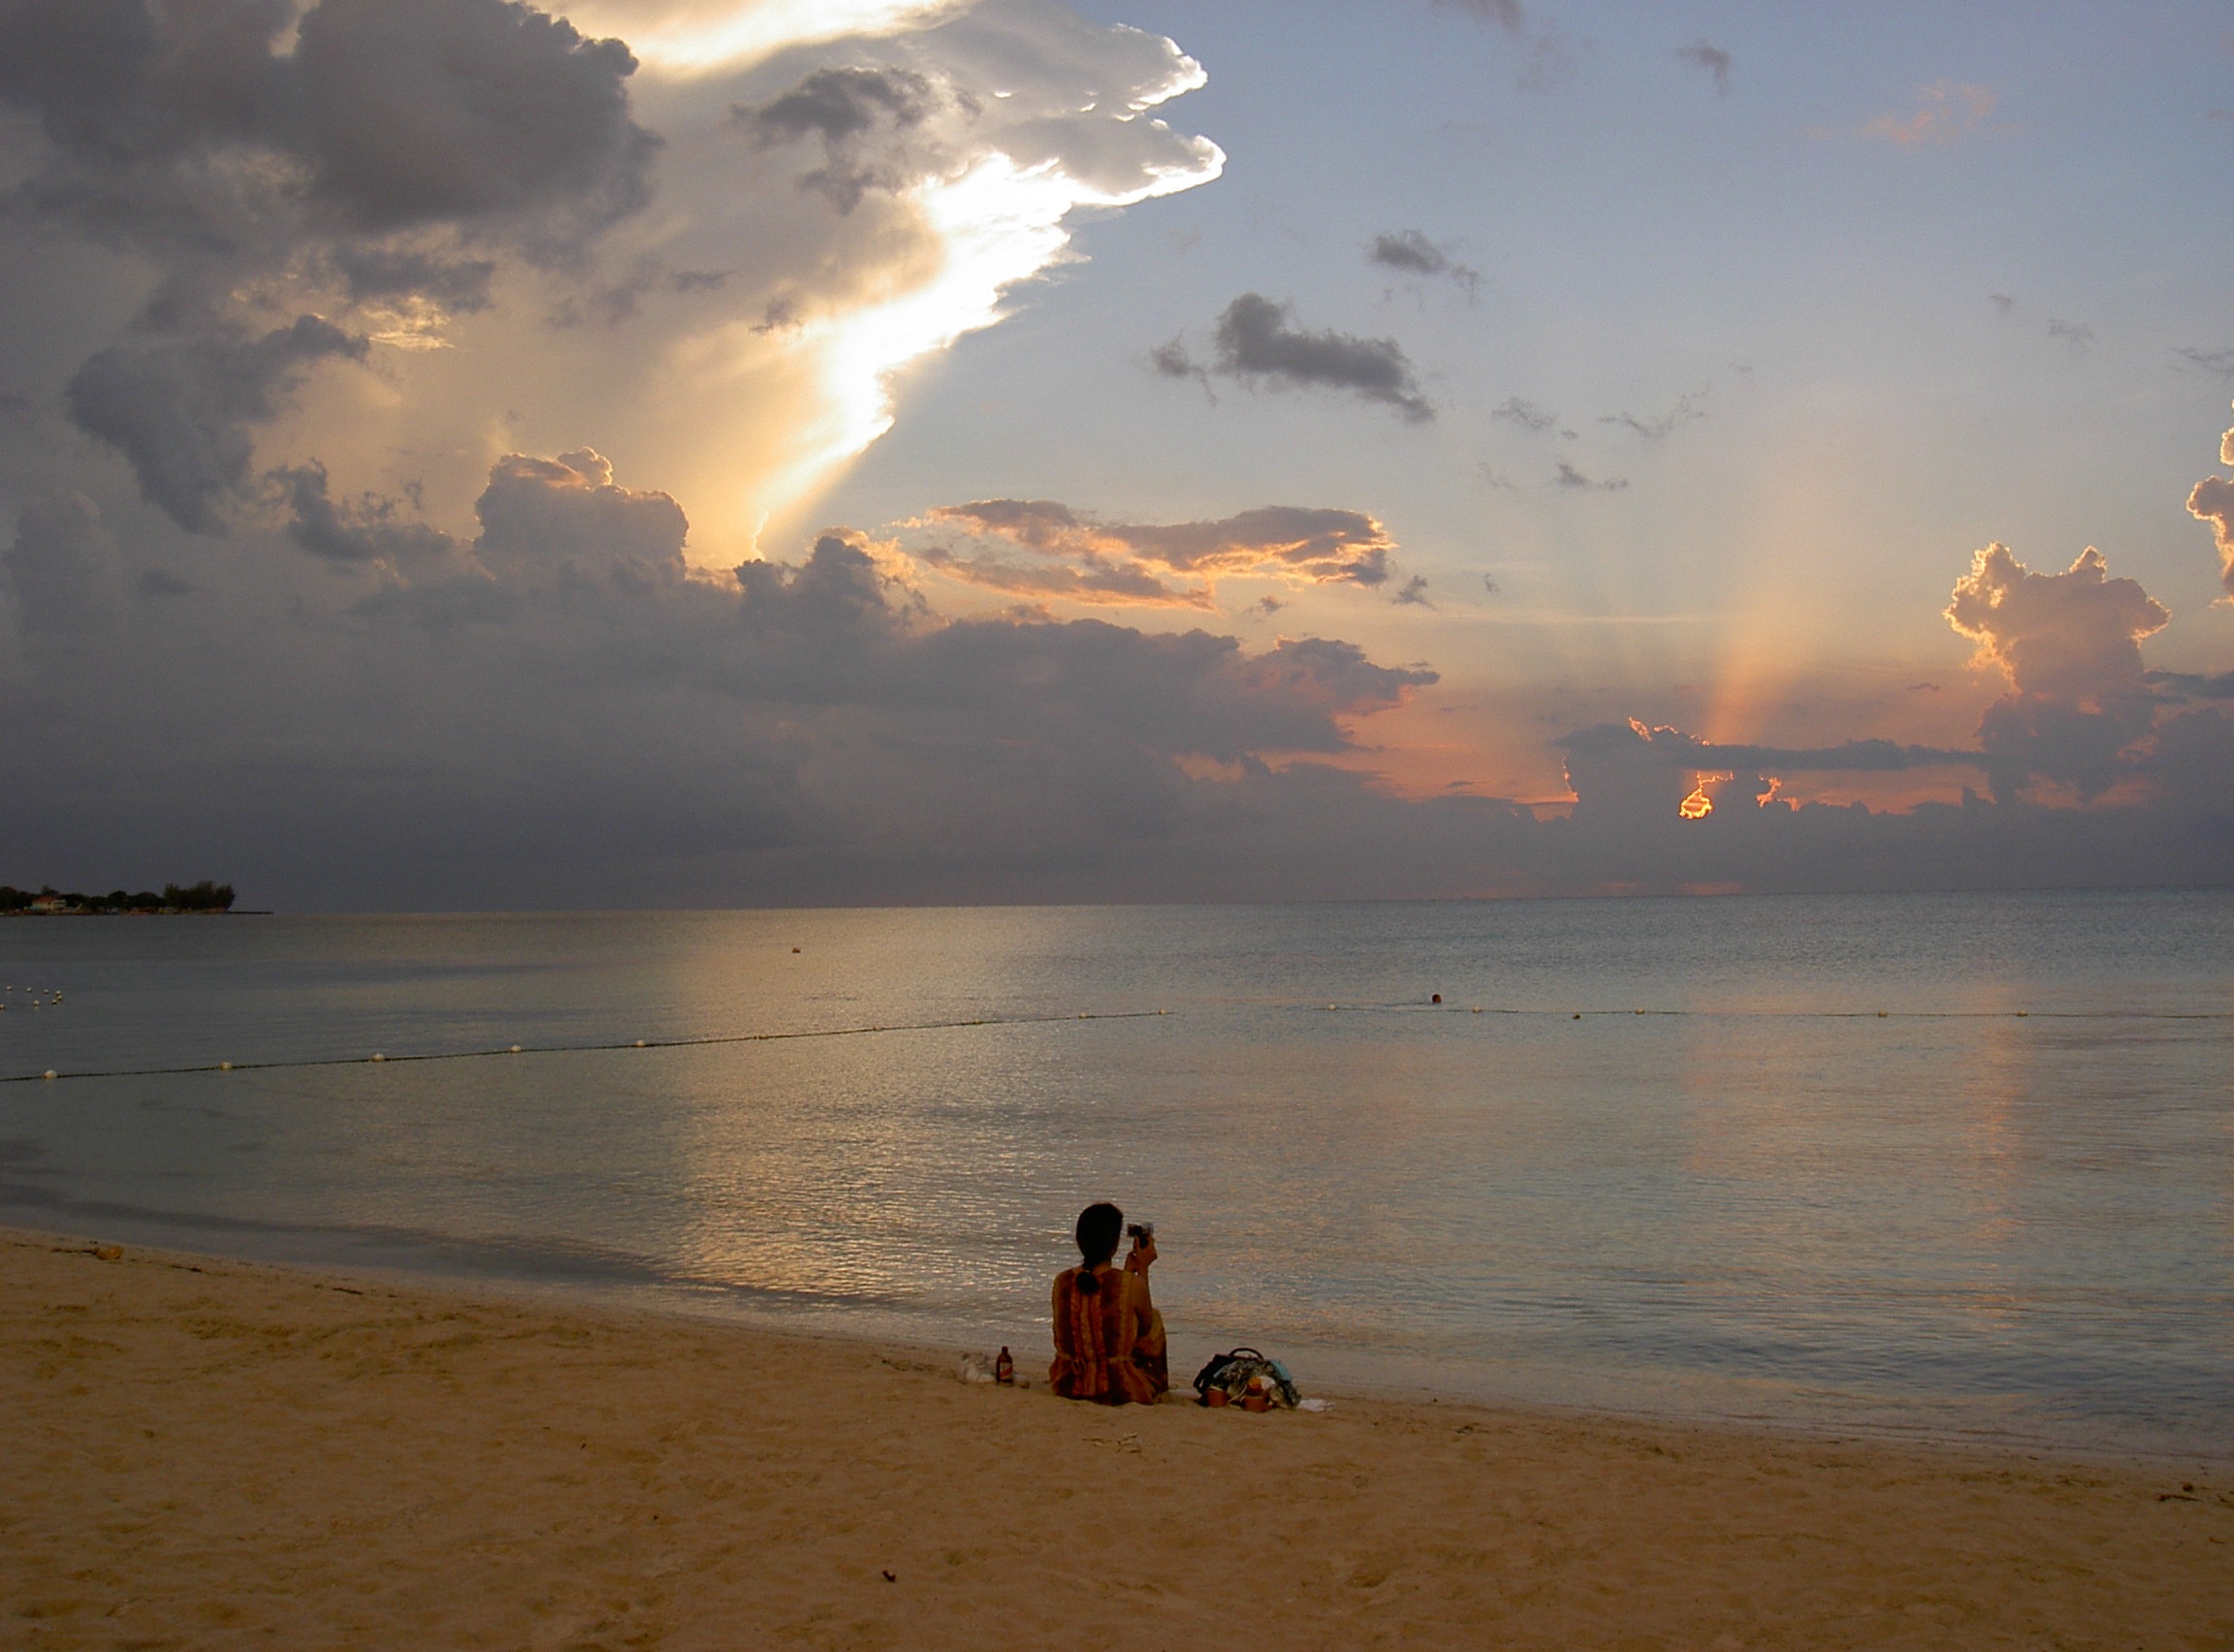
sky, sea, cloud, beach, horizon, atmospheric phenomenon, body of water, shore, ocean, sunset, sunrise, coast, dawn, morning, wave, dusk, evening, afterglow, sunlight, wind wave, sun, sand